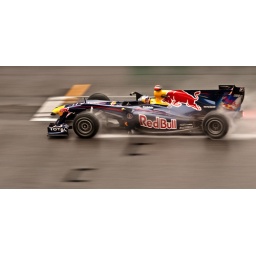
I think I did a decent panning here. The car was in the box when the shutter was closed. Again, decent luck!